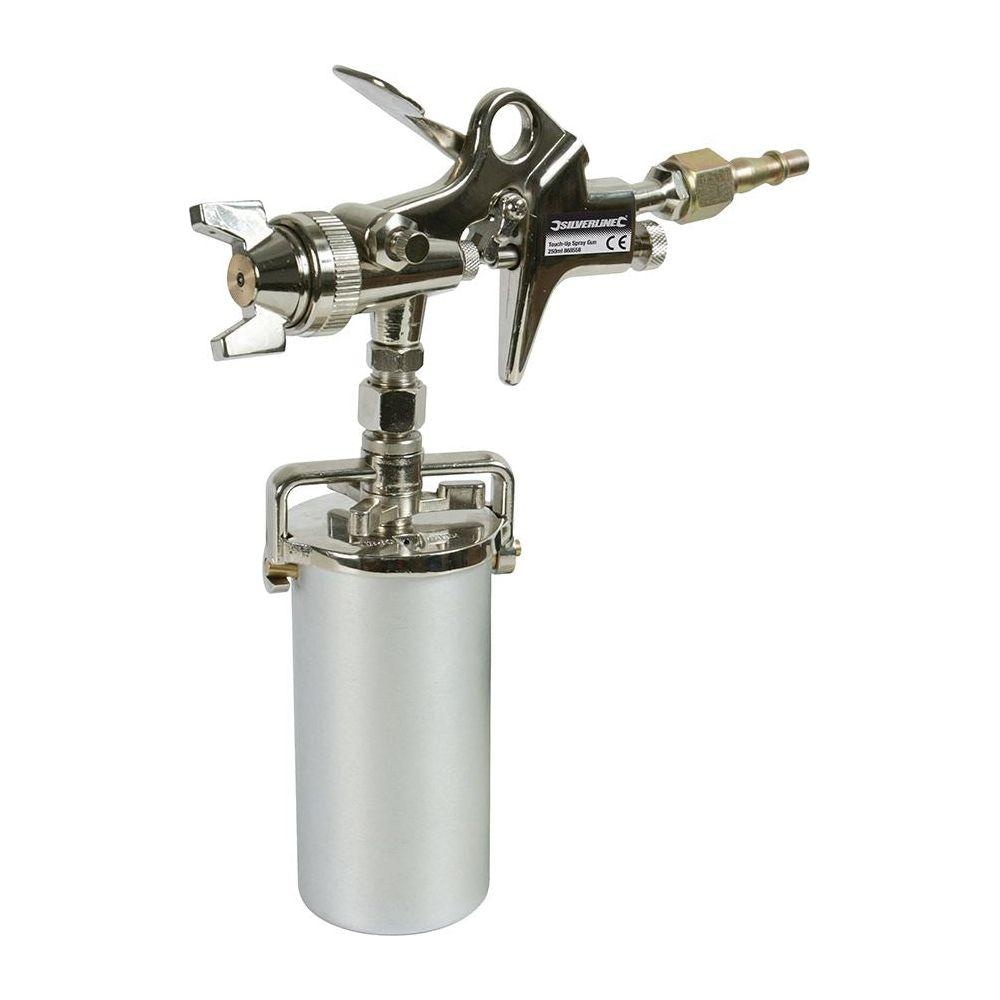
Silverline Spray Gun Touch Up 250ml
Lightweight spray gun with easily adjusted flat variable fan pattern and fine control for paint/air mix. Locking cup with safety lever. Ideal for touch-up jobs and other localised paint spraying. 200ml pot capacity. Includes both UK and European 1/4" quick connectors. Lightweight & compact Adjustable fan pattern & fine control of paint/air mixIdeal for touch-up jobs & other localised paint sprayingIncludes both UK & European 1/4" quick connectorsLocking paint container with 200ml capacity
Brand: Silverline
Category: Hardware > Tools > Paint Tools > Paint Sprayers > Compressed Air Sprayers